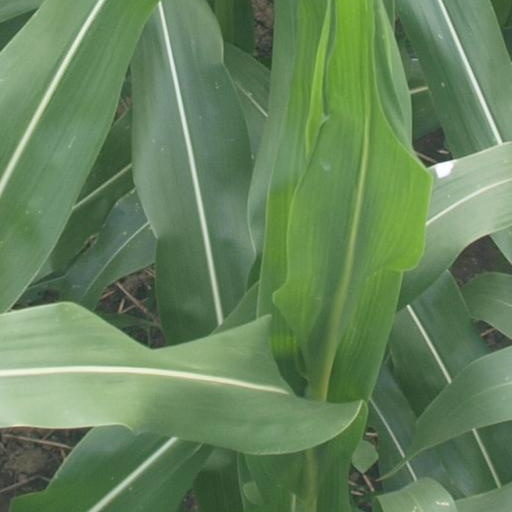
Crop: maize; corn